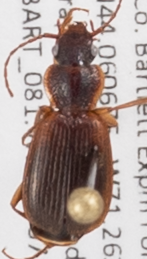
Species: Cymindis cribricollis
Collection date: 2019-07-10
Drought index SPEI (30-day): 0.334
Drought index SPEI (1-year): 1.28
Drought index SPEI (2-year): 0.664